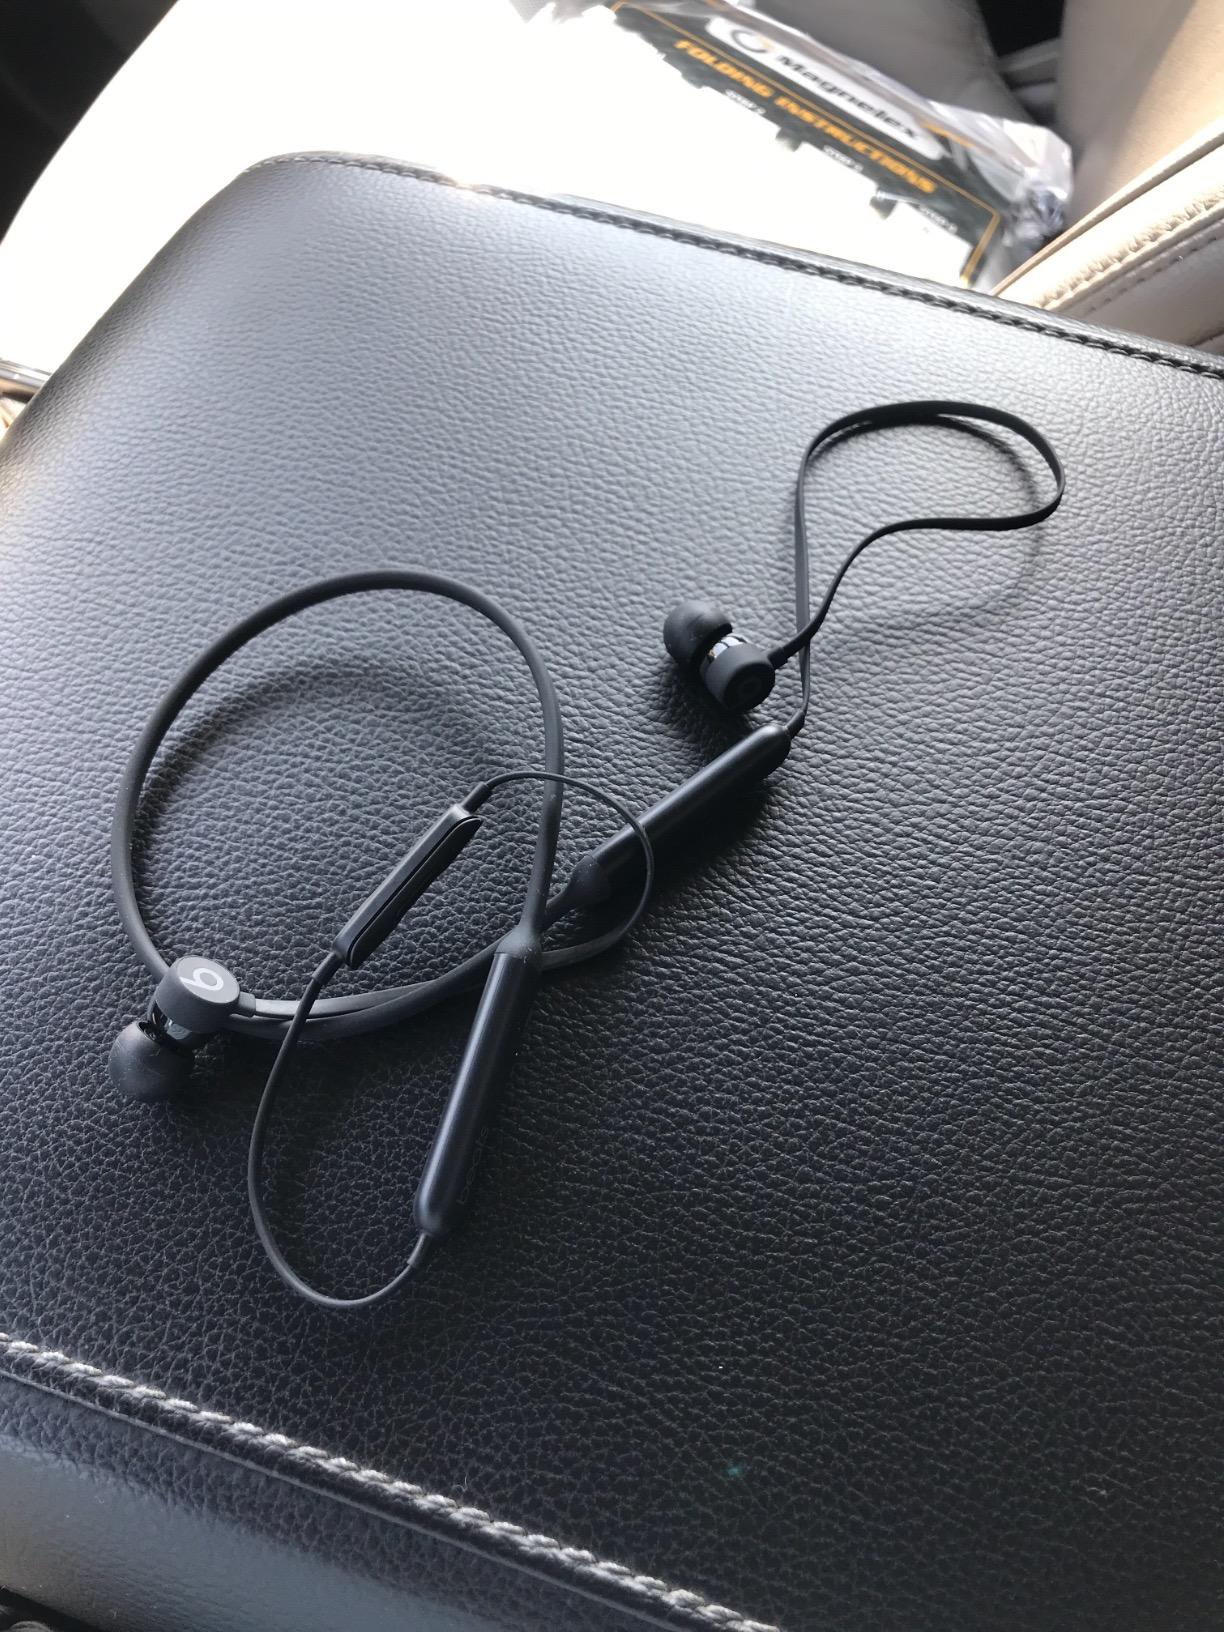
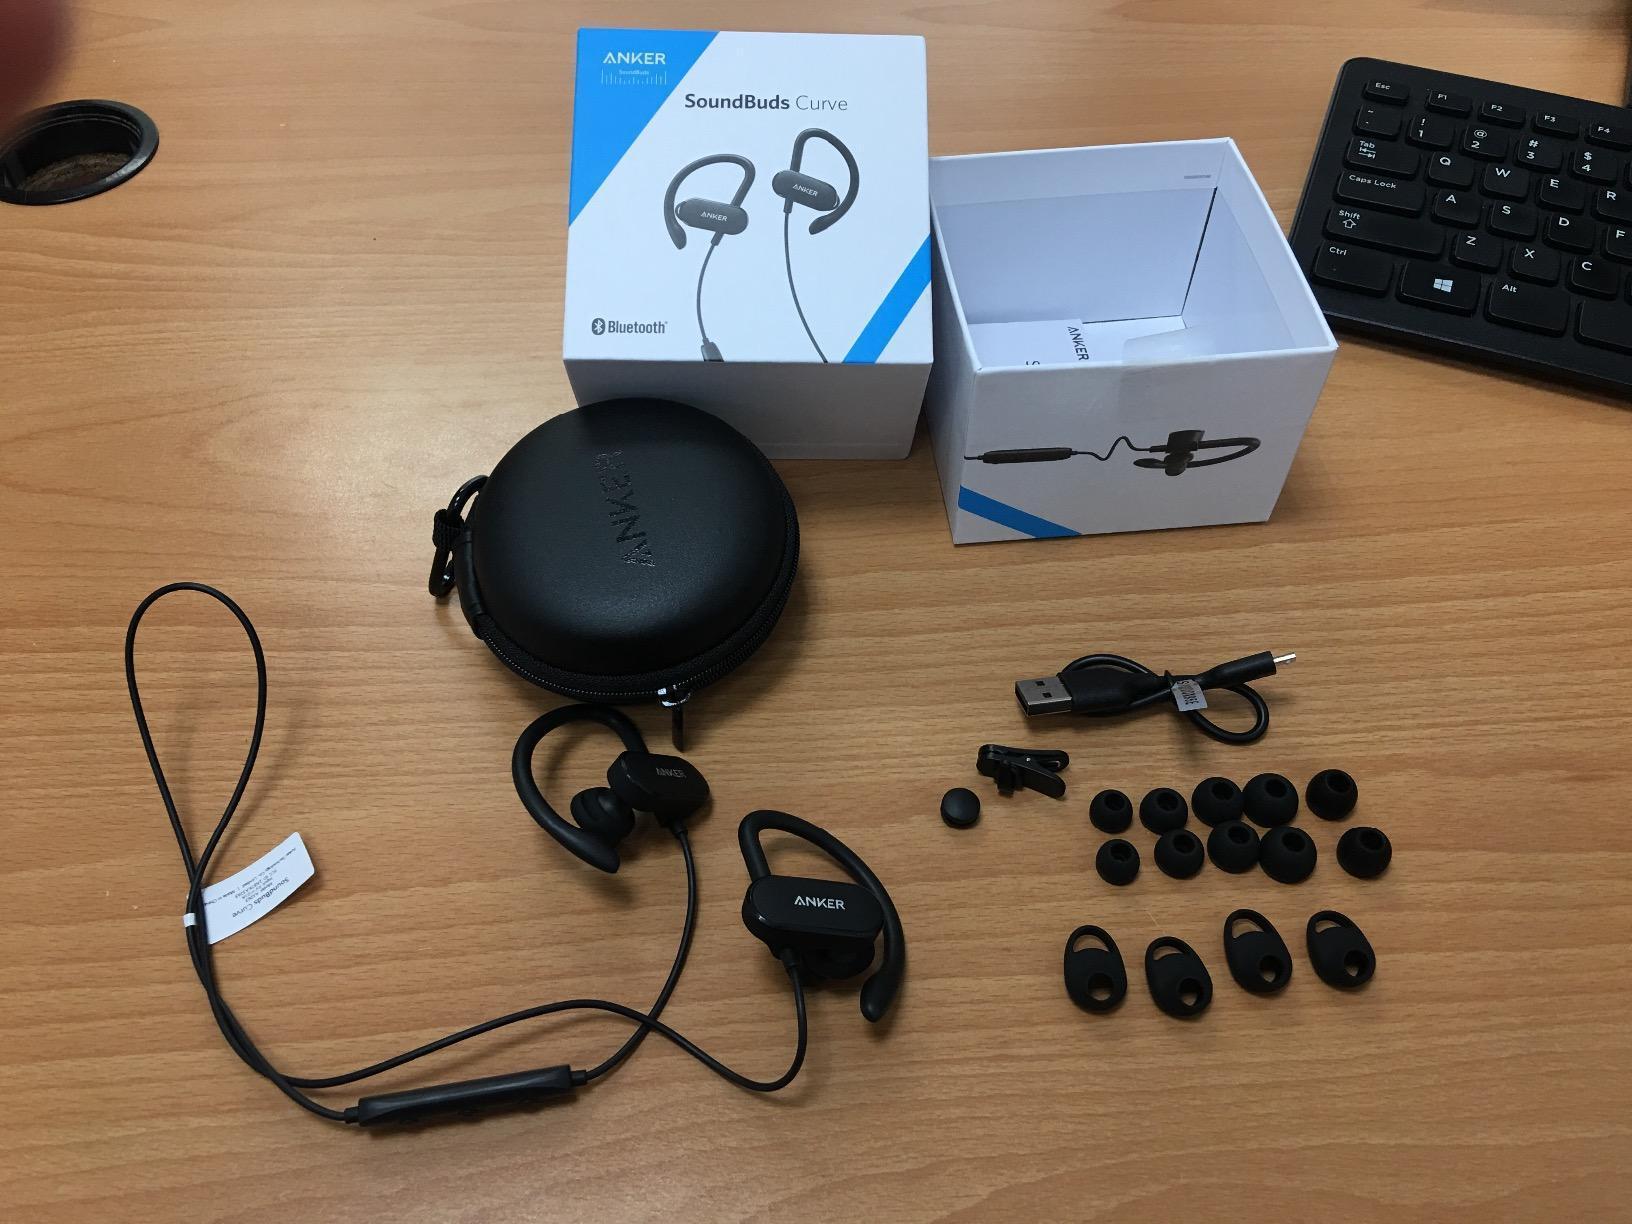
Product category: headphones
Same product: no